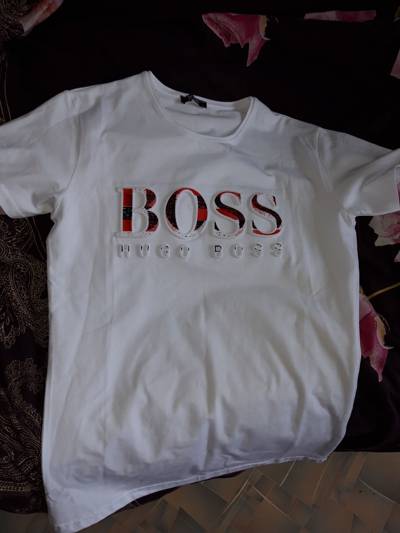
Waste category: clothes